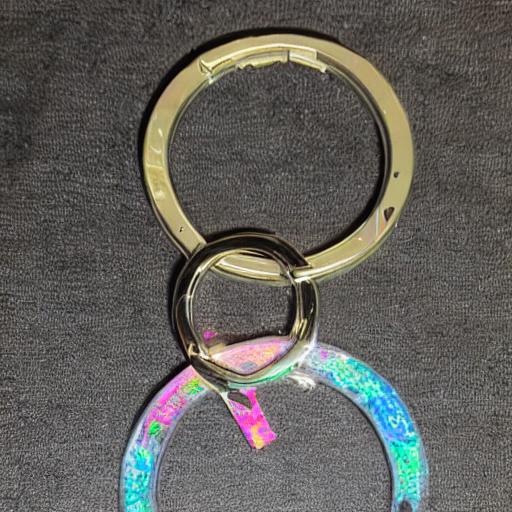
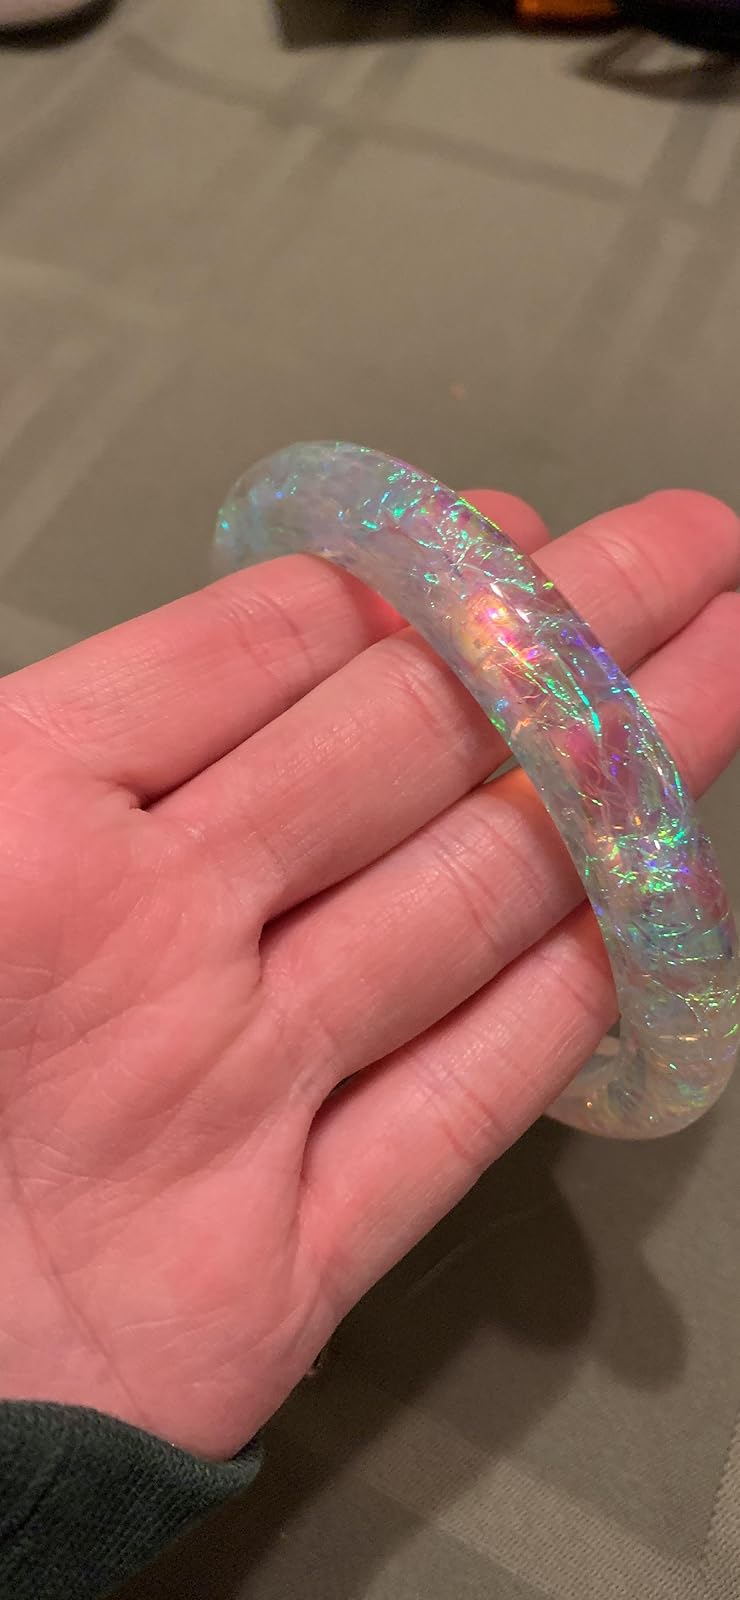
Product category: accessories_keychain
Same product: no